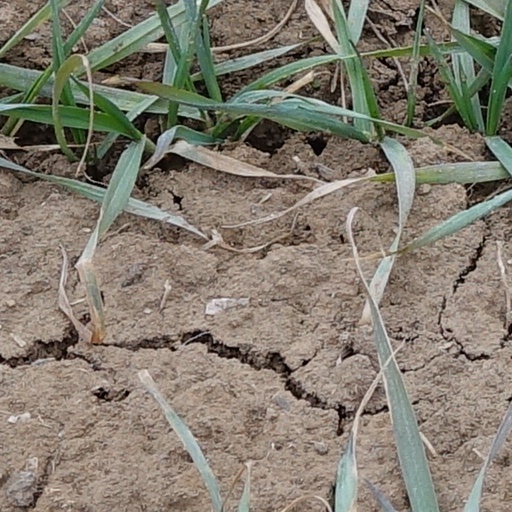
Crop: wheat